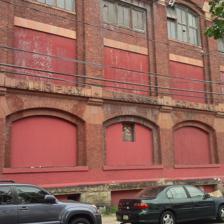
Building: Murphy Varnish Works
Country: United States of America
Year built: 1865
United States historic place Murphy Varnish Works U.S. National Register of Historic Places New Jersey Register of Historic Places Show map of Essex County, New Jersey Show map of New Jersey Show map of the United States Location McWhorter, Vesey, and Chestnut Streets, Newark, New Jersey Coordinates 40°43′28″N 74°10′14″W / 40.72444°N 74.17056°W / 40.72444; -74.17056 Area 3.5 acres (1.4 ha) Built 1865 Architect Chapman, Howard; Lindsey, James Architectural style Late Victorian, Italianate, Richardsonian Romanesque NRHP reference No. 79001484 NJRHP No. 1287 Significant dates Added to NRHP March 9, 1979 Designated NJRHP April 15, 1978 Established in 1865, Murphy Varnish Works was once the largest varnish-producing company in Newark , Essex County , New Jersey , United States. The company was founded by Franklin Murphy , who later created the Essex County park system as a New Jersey legislator, and served as the 31st governor of New Jersey from 1902 to 1905. The company closed in 1950. One of the six buildings operated by the company in the Ironbound neighborhood was added to the National Register of Historic Places on March 9, 1979, but remained vacant until 2016, when Javier Meleiro, restored it and converted it into 46 rental apartments. See also National Register of Historic Places listings in Essex County, New Jersey References